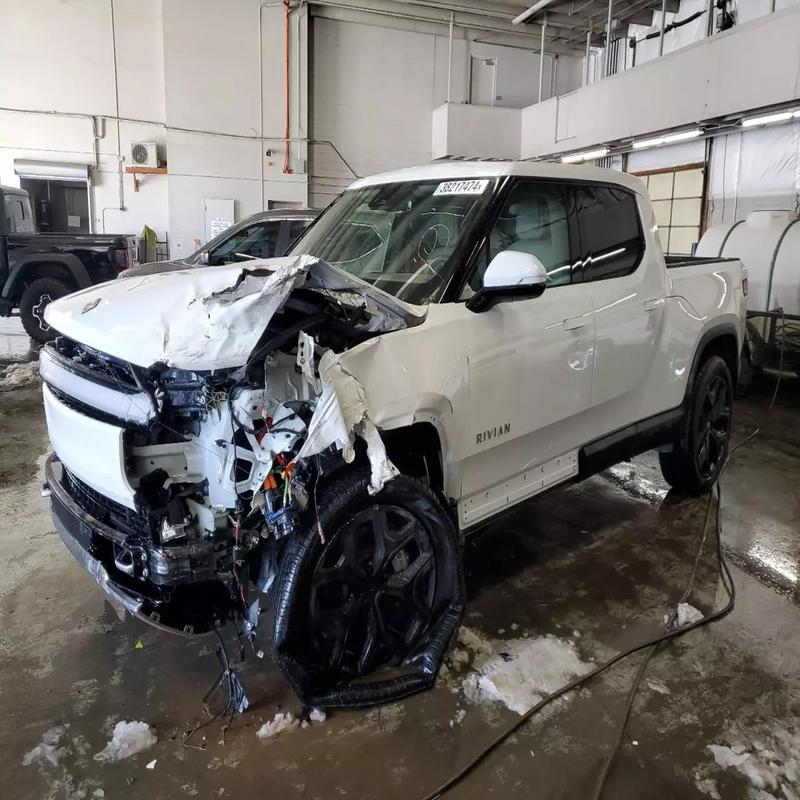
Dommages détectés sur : plaque d'immatriculation avant, pare-choc avant, feu avant droit, feu avant gauche, capot, aile avant gauche, porte avant gauche, porte arrière gauche, aile arrière gauche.
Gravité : majeur